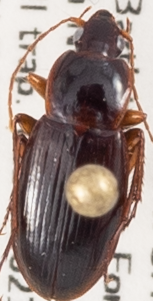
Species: Calathus ingratus
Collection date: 2021-06-02
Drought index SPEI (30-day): -1.594
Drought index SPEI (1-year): -1.19
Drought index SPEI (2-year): -0.642